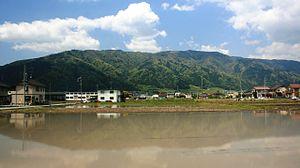
Le mont Ikeda est une montagne située sur les territoires des bourgs d'Ikeda et Ibigawa, dans le district d'Ibi de la préfecture de Gifu au Japon.